Alphabet Fleet

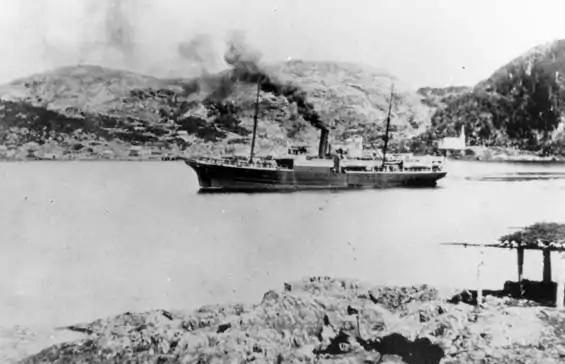
SS "Virginia Lake" in a way-port.

SS "Virginia Lake" was originally named "Conscript" and was built in 1888 by A. McMillian & Company, Dumbarton, Scotland. Launched on 10 March 1888, she was 180 feet long with a gross register tonnage of 760. A vessel of composite construction (iron frame with wood planking), she sailed from Glasgow on April 13, 1888, bound for St. John's on a charter to the Allan Line. She then went into service between St. John's and St. Anthony for her original owner, A. Harvey & Company. Renamed "Virginia Lake" in 1892, she was acquired by Robert Gillespie Reid in 1901. Besides passenger and freight service, she engaged in sealing seasonally from 1901 until her loss on 6 April 1909. Badly damaged by ice, she was set on fire and abandoned to sink; 110 of her crew were picked up by the steamer "Bellaventure", while another 50 walked seven miles to shore on one of the Funk Islands.